Kapotasana

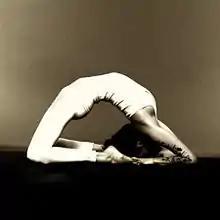
Kapotasana, Pigeon pose, not to be confused with Rajakapotasana, King Pigeon pose

Kapotasana or Pigeon Pose is a kneeling back-bending asana in modern yoga as exercise.